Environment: lab
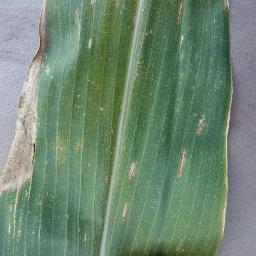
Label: gray_leaf_spot